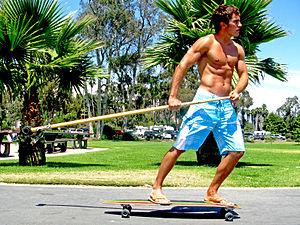
Le longboard ou longskate est une planche à roulettes d'une longueur supérieure à celle d'un skateboard classique, qui permet notamment de circuler à des vitesses bien plus élevées que celui-ci.
Un skateboard ou skate ou plus rarement une planche à roulettes est un objet composé d'un plateau sous lequel sont fixés deux essieux maintenant chacun deux roues.